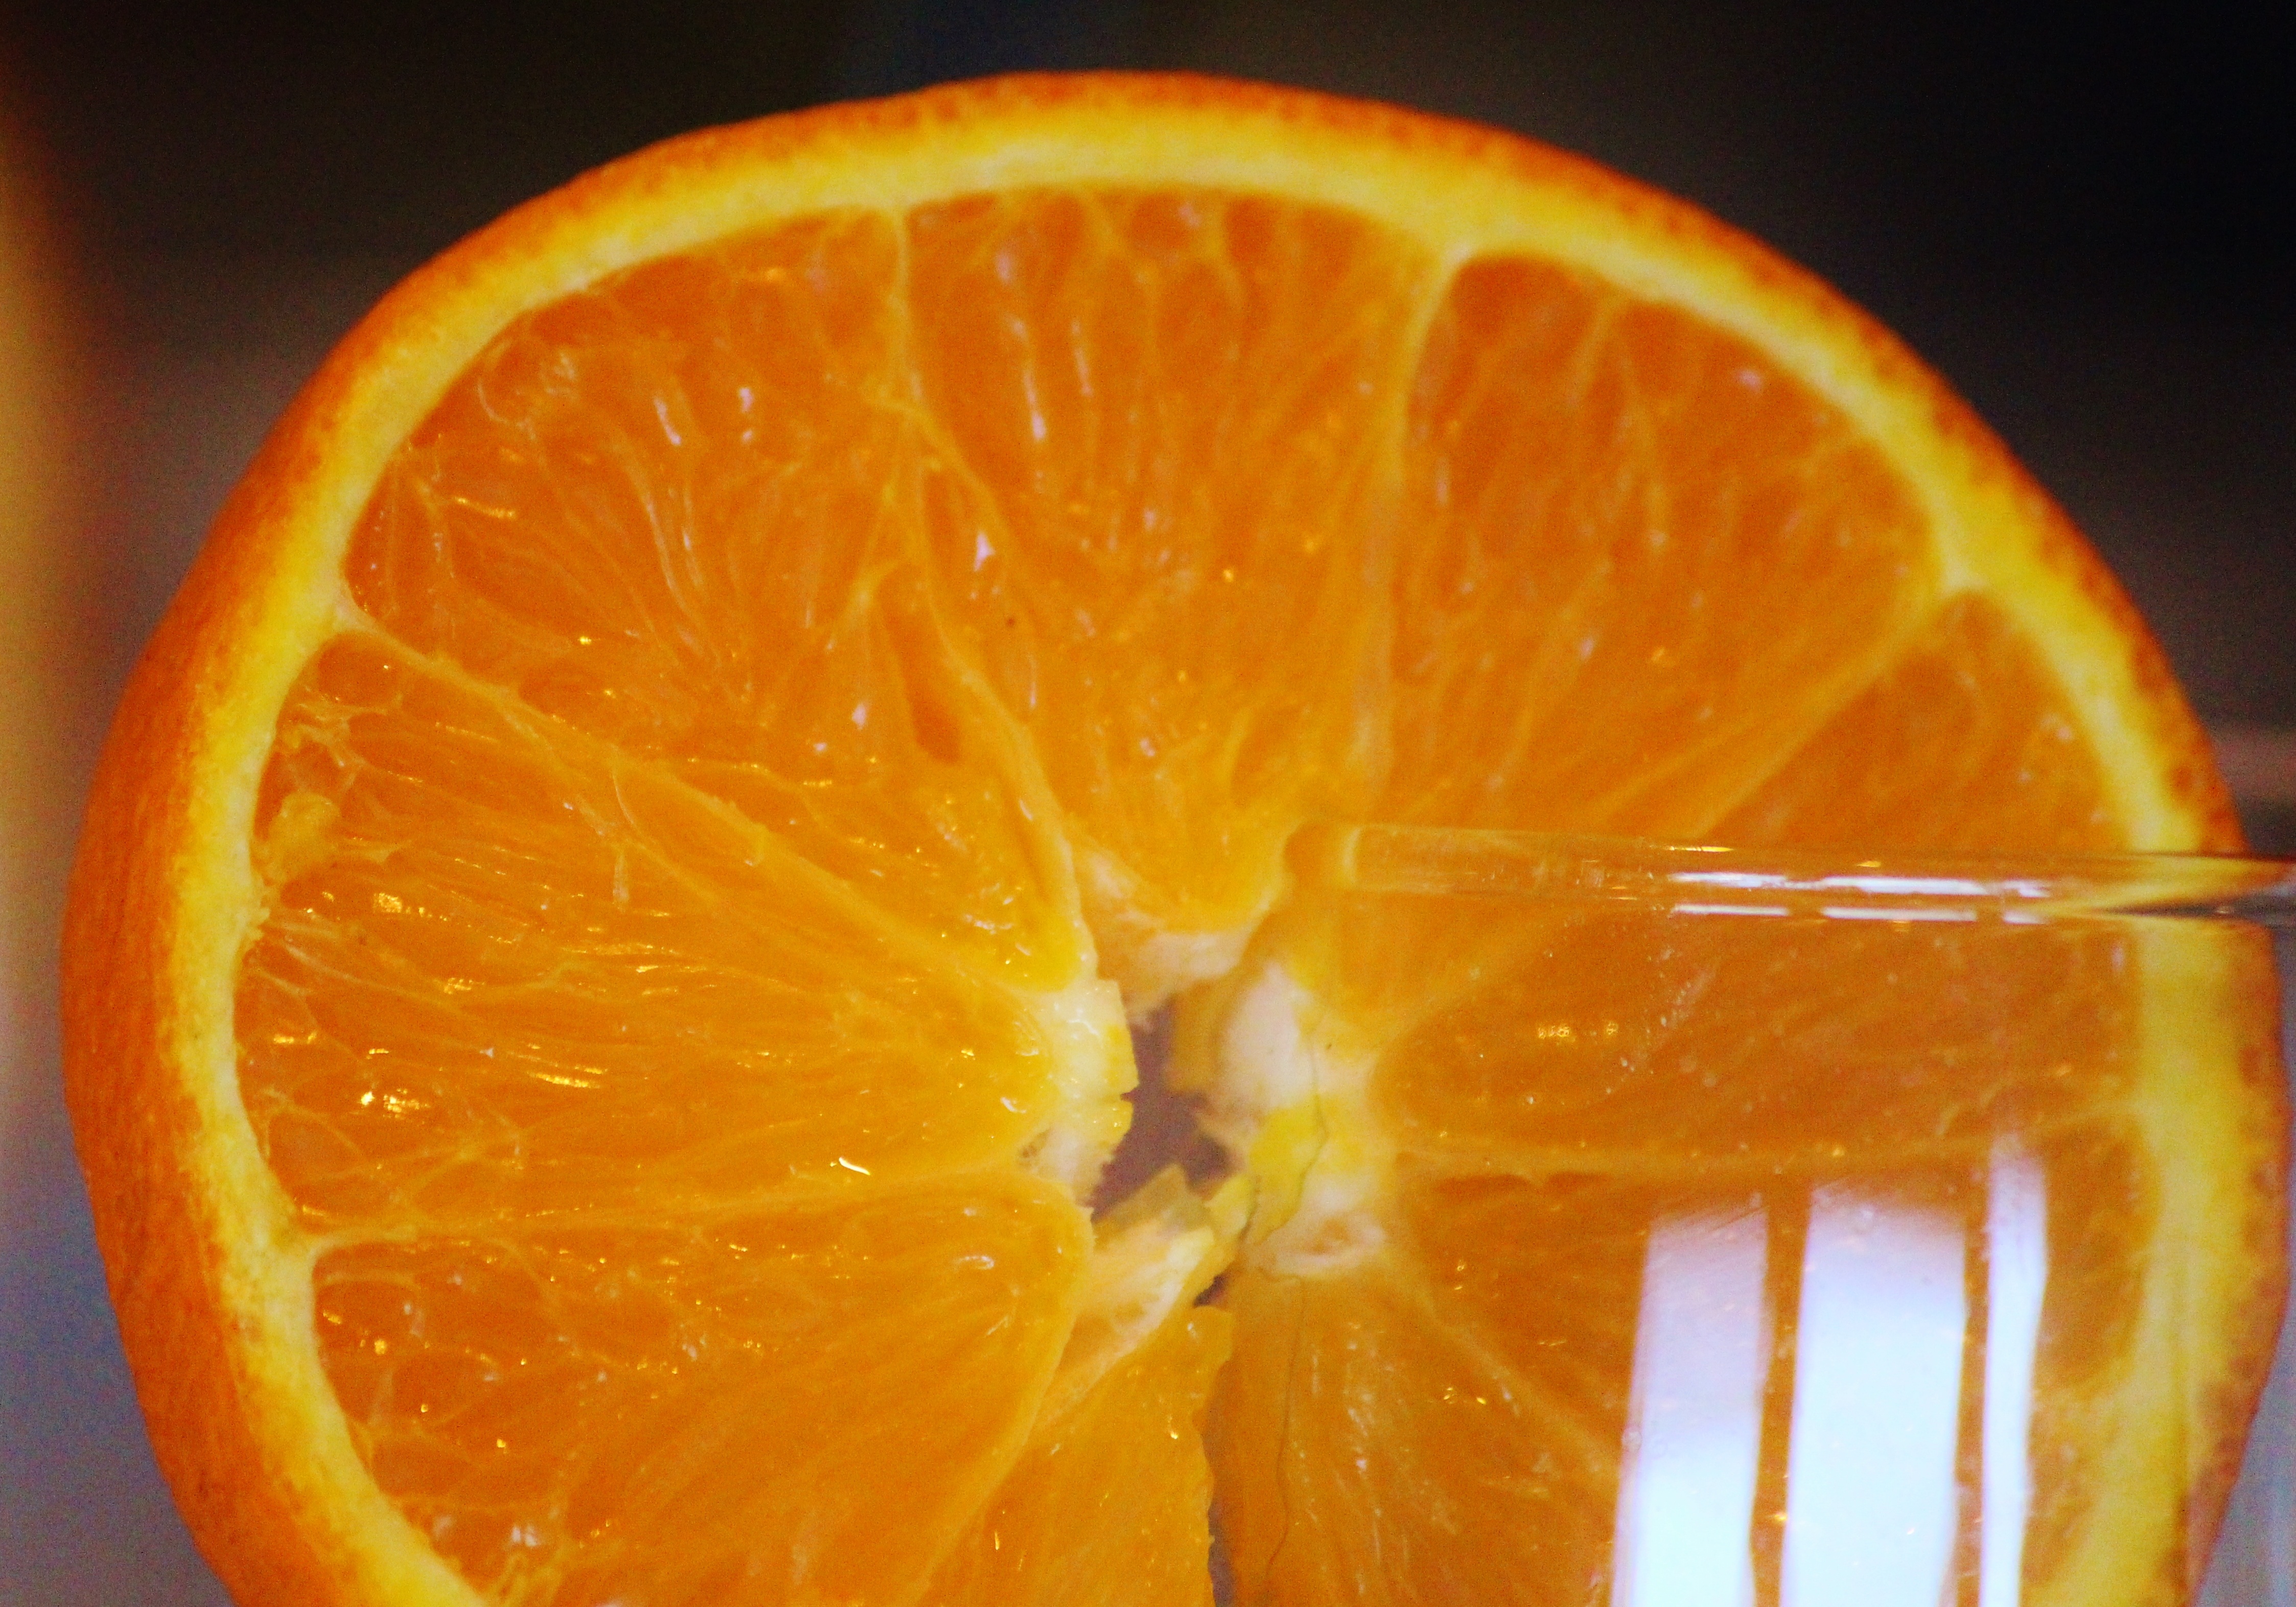
plant, fruit, glass, orange, food, produce, drink, cocktail, orange slice, juice, alcoholic, tangerine, calabaza, clementine, citrus, drinking glass, mandarin orange, tangelo, valencia orange